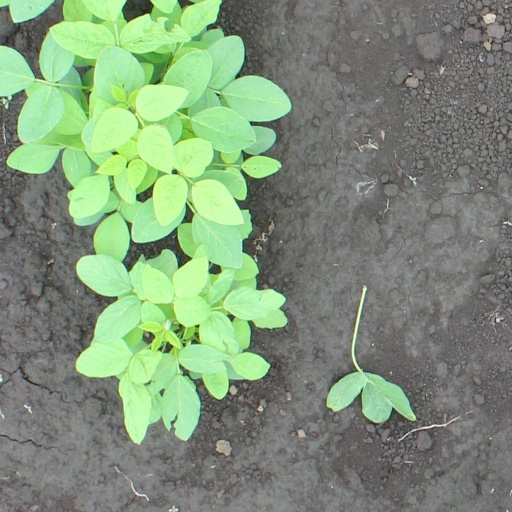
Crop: soybean